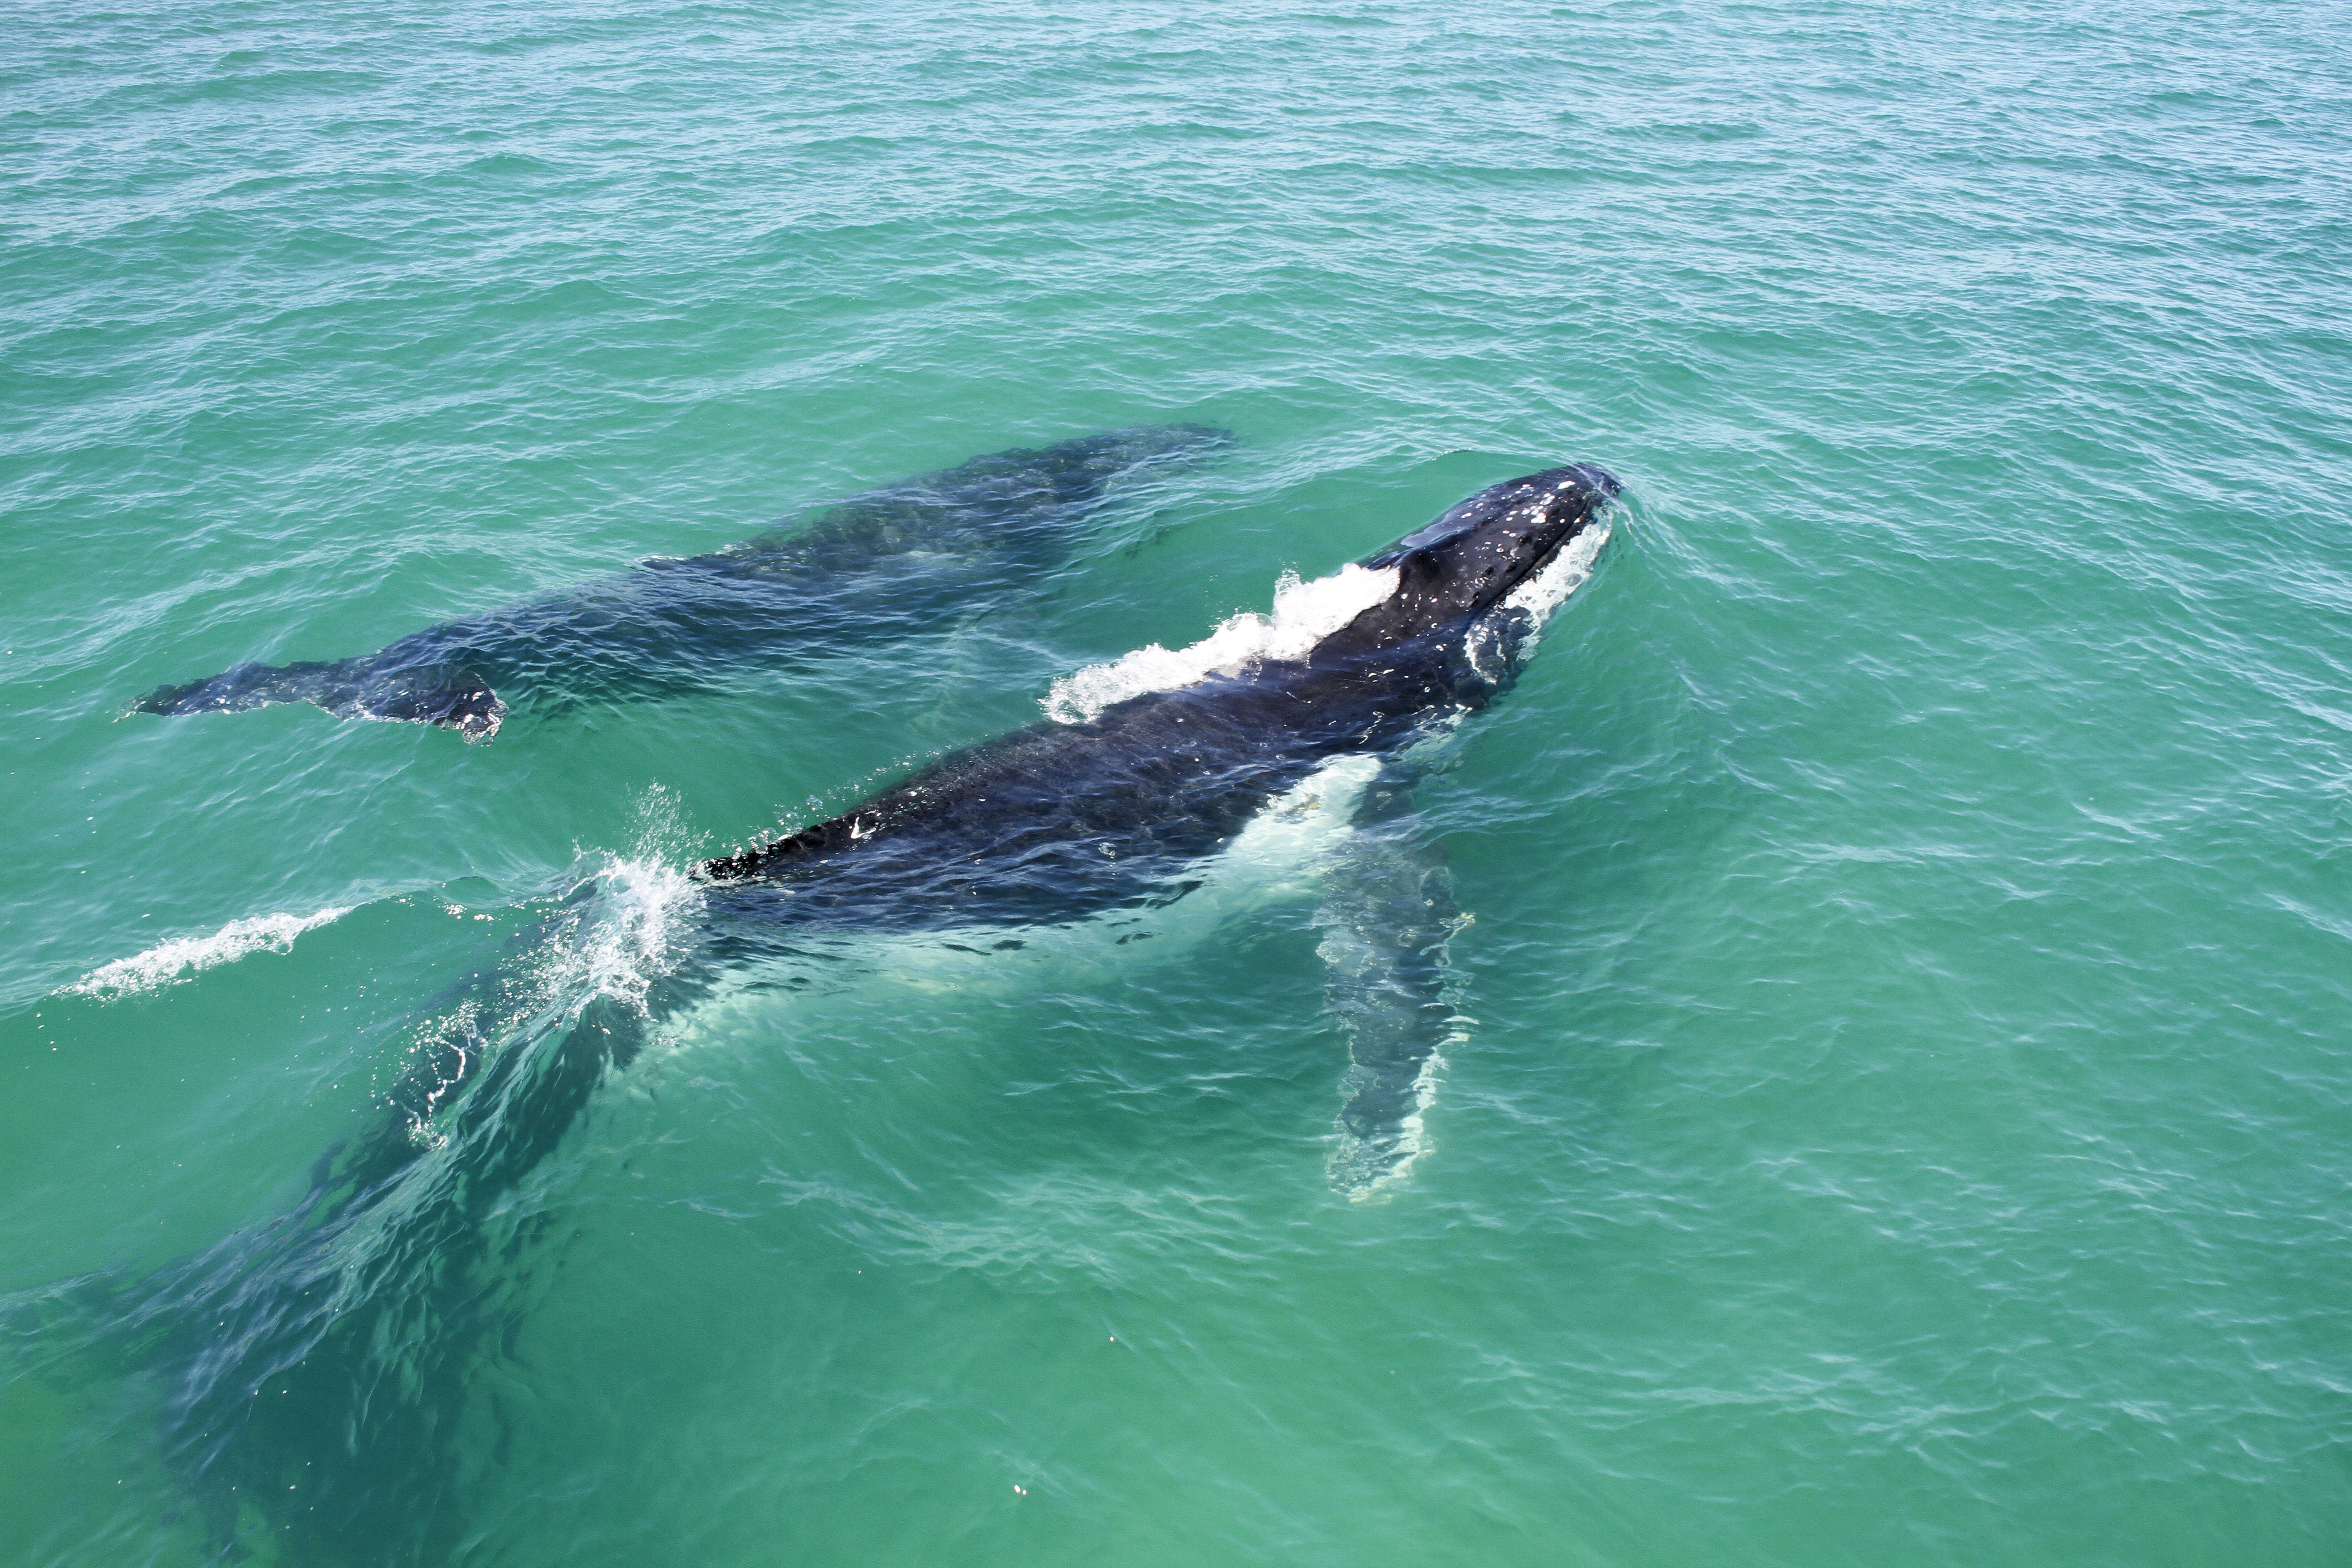
sea, water, nature, ocean, animal, wildlife, wild, biology, mammal, aquatic, pod, humpback whale, marine, vertebrate, big, whale, large, whales, humpback, marine mammal, marine biology, whales dolphins and porpoises, grey whale, mother and calf